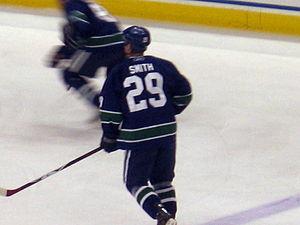
Nathan Smith est un joueur professionnel de hockey sur glace.